Toronto Raptors

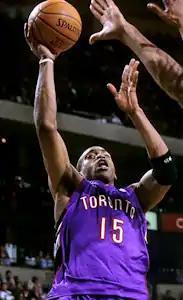
Vince Carter, drafted fifth in the 1998 NBA draft, played his first six seasons in the NBA with the Raptors

As predicted by analysts, the team easily secured a berth in the 2001 NBA playoffs with a franchise-high 47 wins. The Raptors won their first-ever playoff series as they defeated New York 3–2, advancing to the Eastern Conference semifinals for the first time in franchise history. Wilkens was praised for having Williams defend shooting guard Allan Houston and Carter defend small forward Latrell Sprewell, the two major Knicks offensive threats. The series with Philadelphia 76ers was a landmark for the Raptors in terms of performance and entertainment value. The Sixers relied on Allen Iverson and Dikembe Mutombo for their respective offensive and defensive abilities, along with steady help from Aaron McKie. Toronto was the more balanced team with Carter, Alvin Williams and Davis providing much of the offensive game and Chris Childs and Jerome Williams on defence. The series came down to the last few seconds of Game 7, when Carter's potential series-winning shot rolled off the rim. Carter was later widely criticized for attending his graduation ceremony at the University of North Carolina on the morning of Game 7, as he scored only 20 points on 6-for-18 shooting after a 39-point performance in Game 6. Despite the loss, the season is generally considered a watermark for the franchise, given the Raptors' franchise high of 47 wins and advancing beyond the first round of the playoffs.